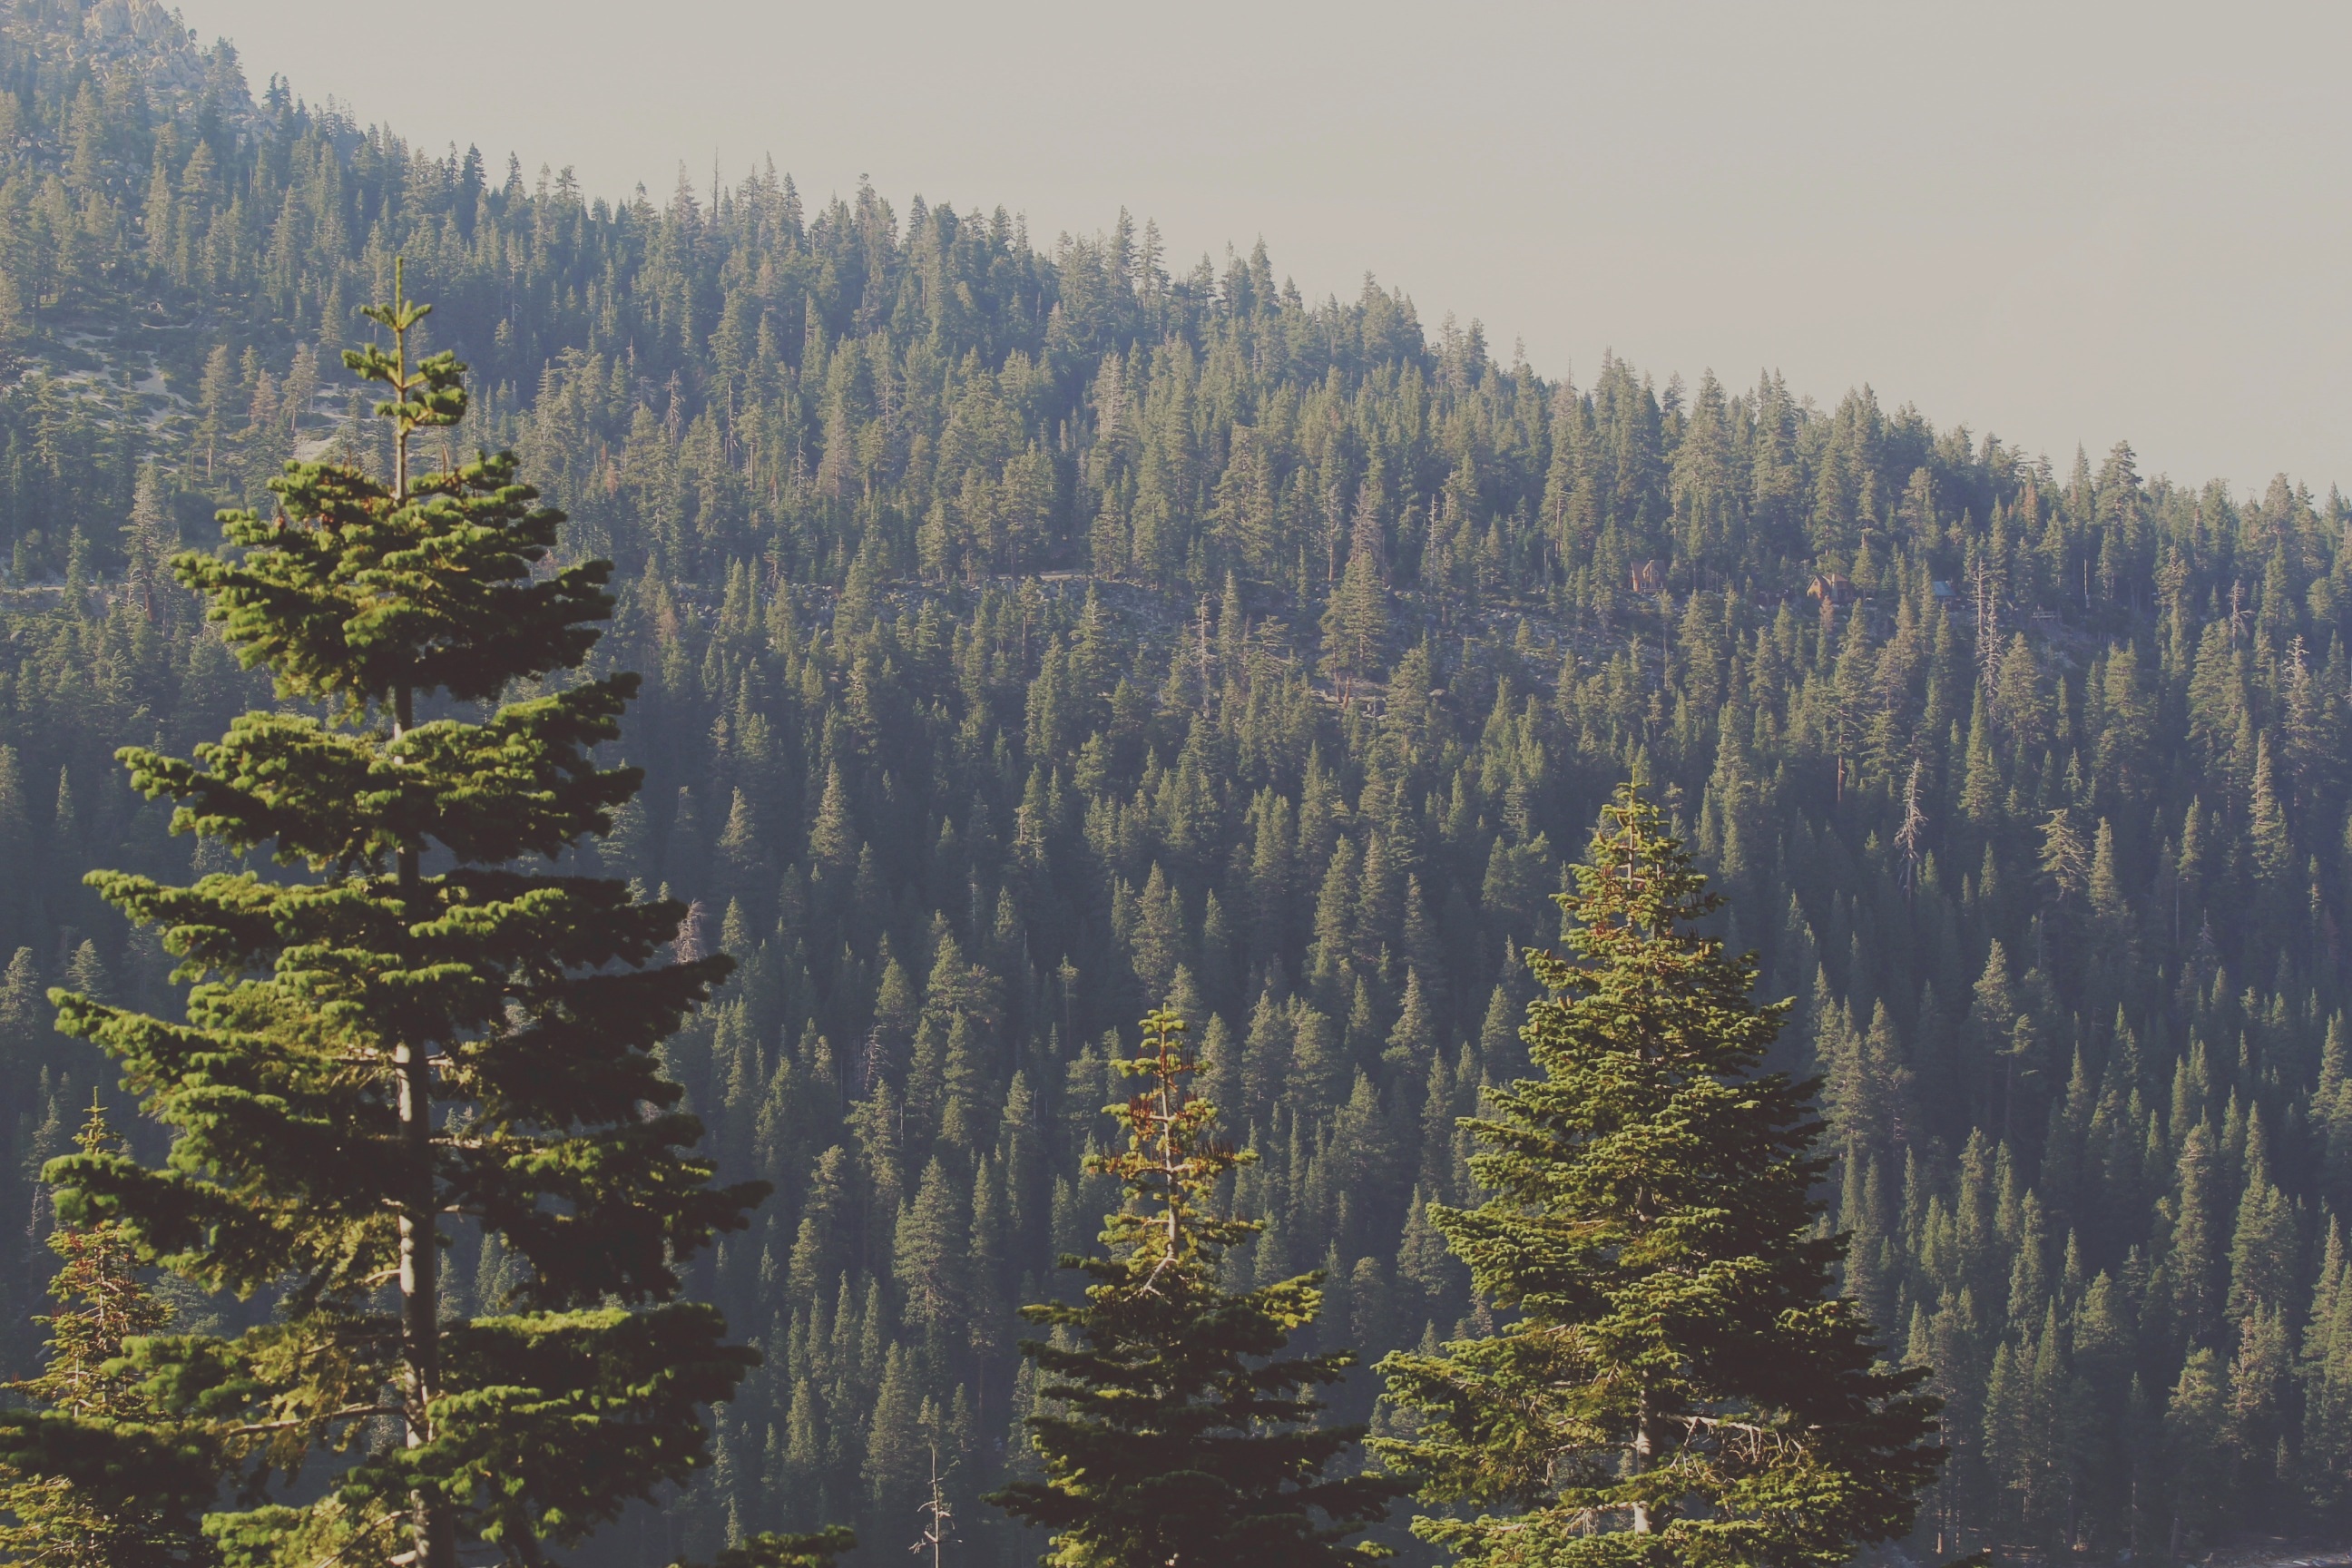
landscape, tree, forest, wilderness, mountain, plant, leaf, lake, valley, mountain range, reflection, autumn, fir, season, ridge, conifer, spruce, habitat, larch, ecosystem, biome, natural environment, geographical feature, atmospheric phenomenon, woody plant, mountainous landforms, temperate broadleaf and mixed forest, temperate coniferous forest